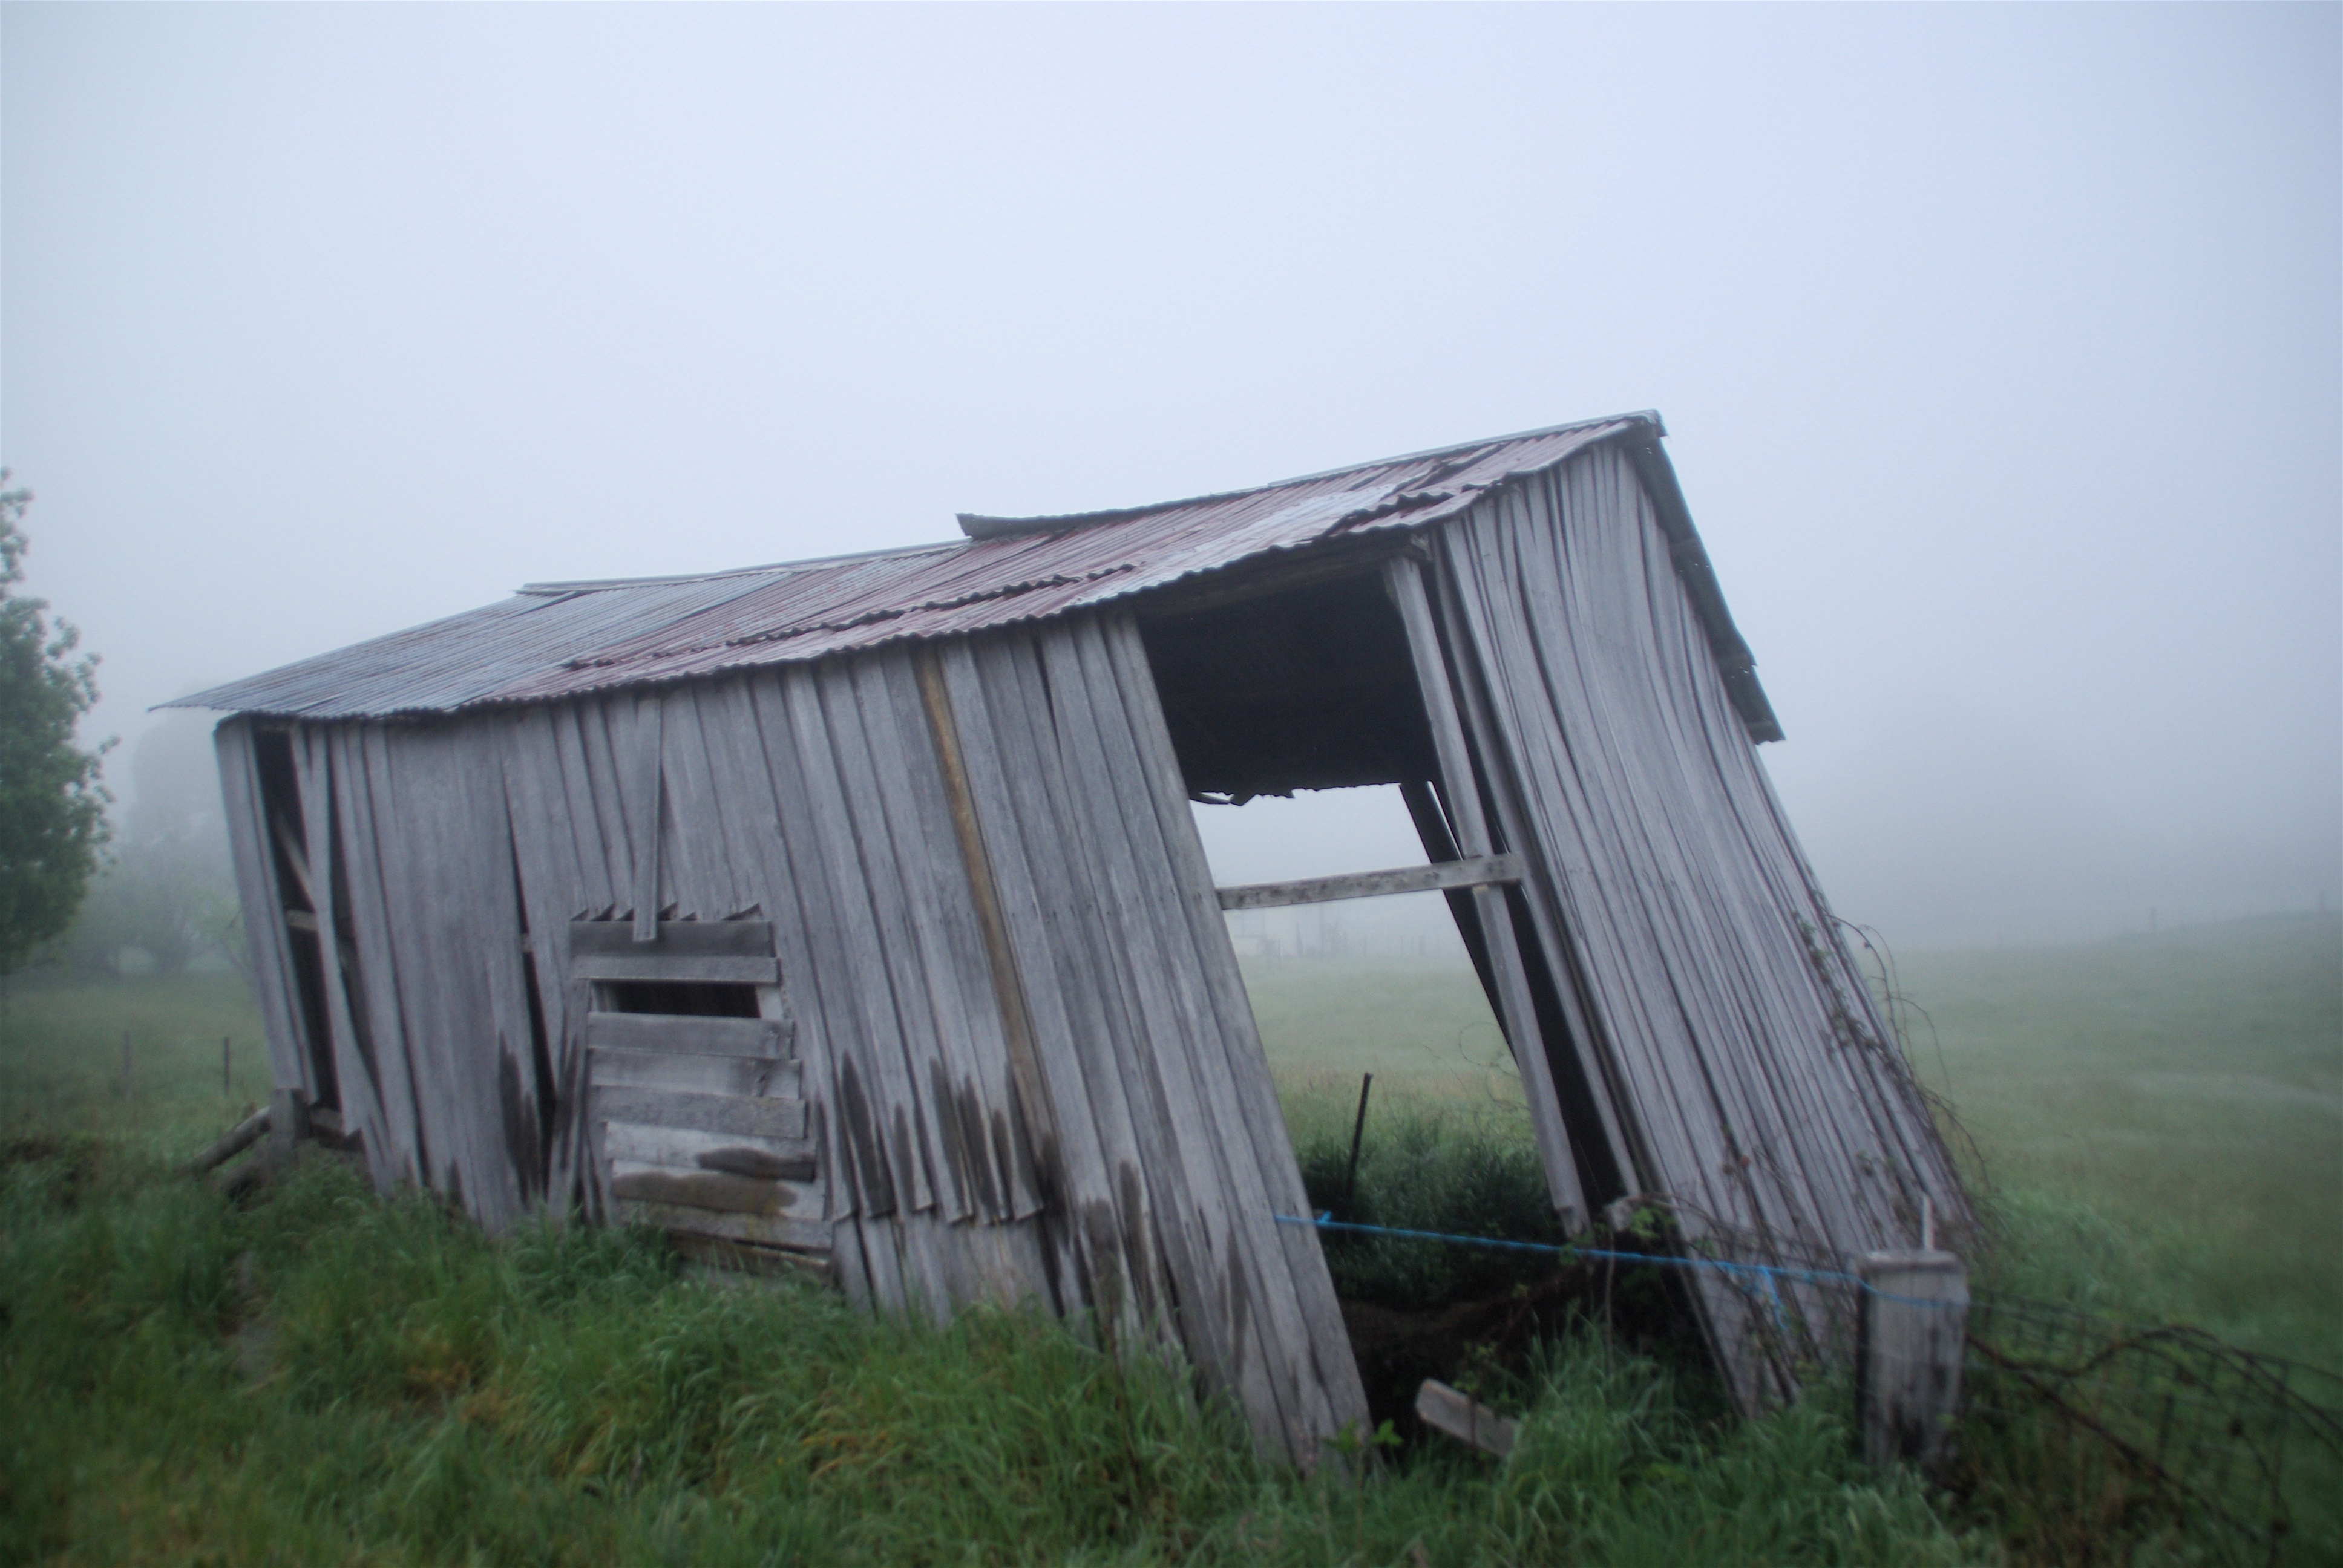
architecture, structure, house, building, barn, foggy, shed, hut, shack, broken, abandoned, historic, ruins, misty, wooden, destruction, atmospheric phenomenon, outdoor structure